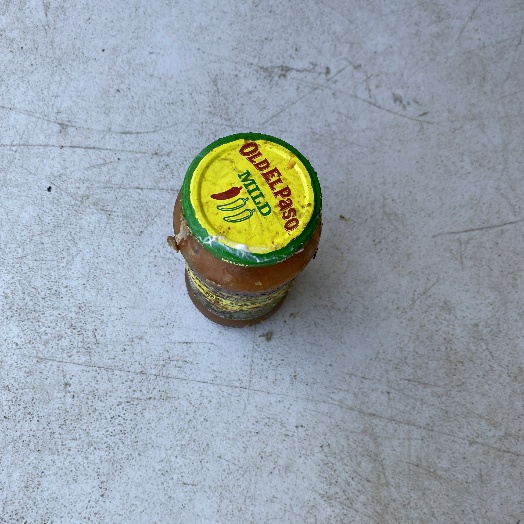
Label: Glass